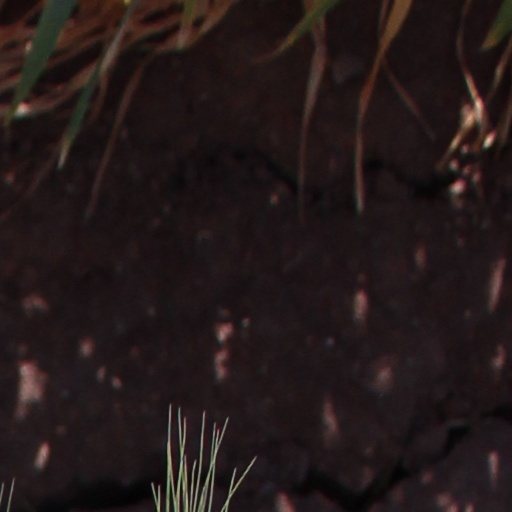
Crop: wheat